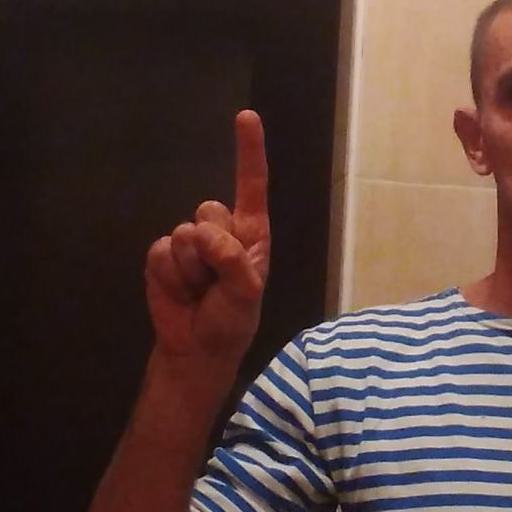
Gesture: one